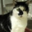
Label: cat